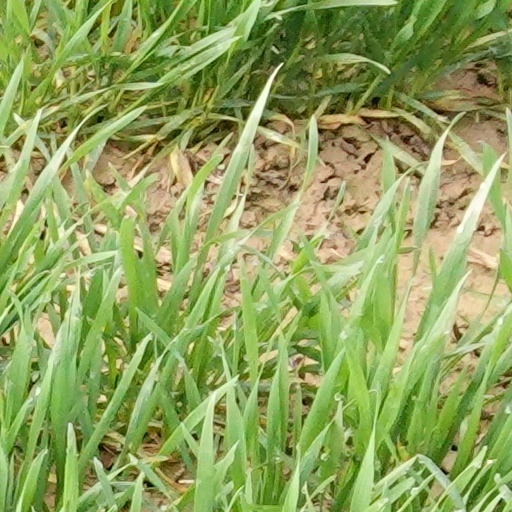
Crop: wheat